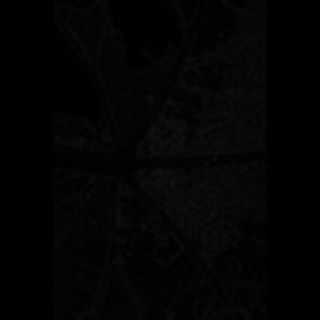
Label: cotton_aphids